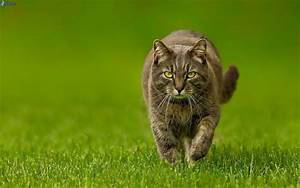
Label: gatto